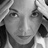
Emotion: neutral